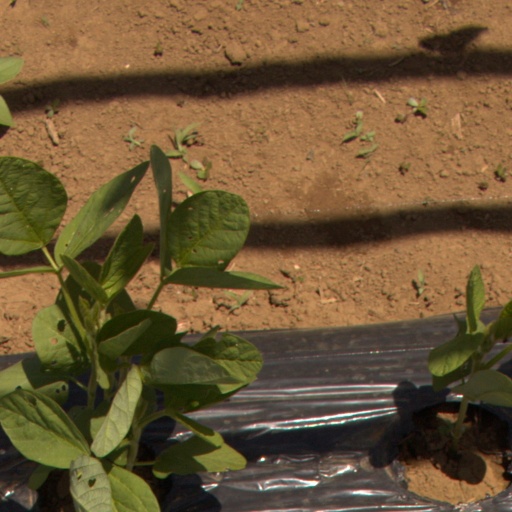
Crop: Jerusalem artichoke